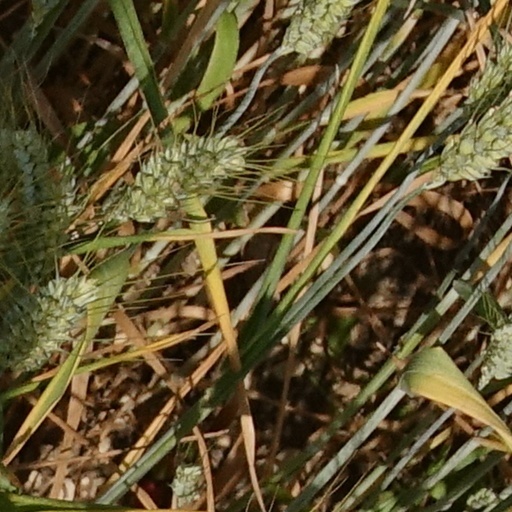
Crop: wheat